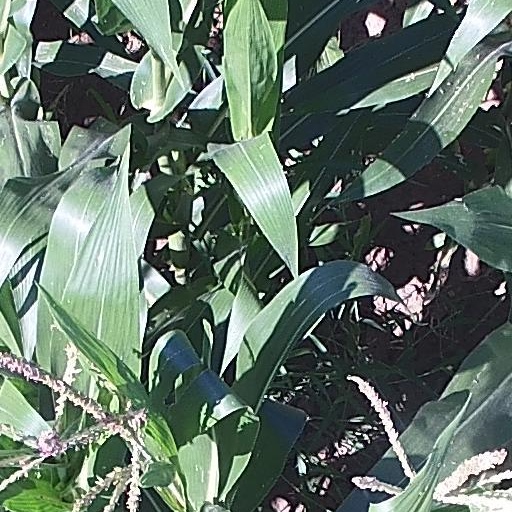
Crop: maize; corn